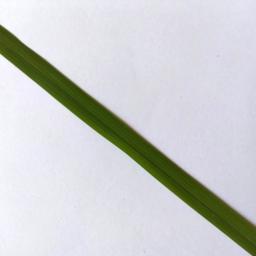
Label: Rice___Healthy